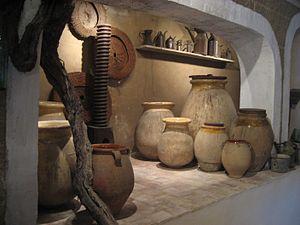
Musée du Terroir Marseillais salle agraire
La terre cuite provençale est un matériau au cœur d'une industrie emblématique traditionnelle, d'artisanat d'art, de poterie et de diverses productions en terre cuite, céramique, faïence et porcelaine, brute ou vernissée, de Provence et région Provence-Alpes-Côte d'Azur.
Le Musée Provençal, anciennement Musée du Terroir Marseillais est un musée des arts et traditions populaires situé à Château Gombert dans le 13ᵉ arrondissement de Marseille.